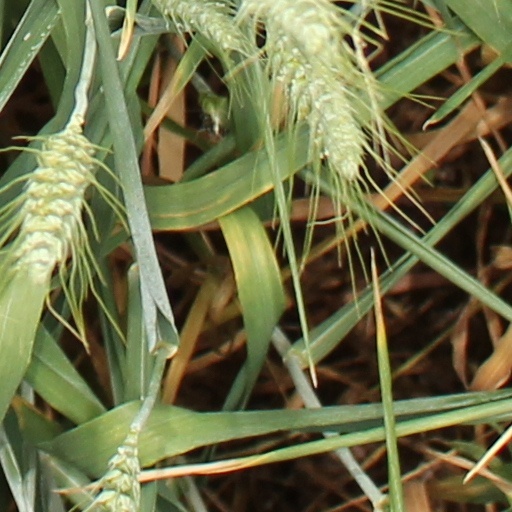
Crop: wheat